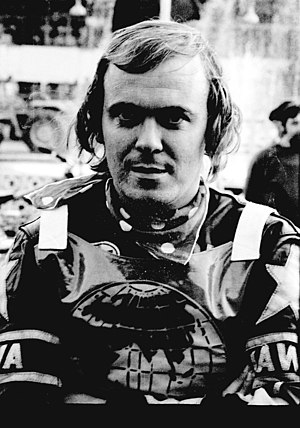
VM i speedway
Ole Olsen vandt som den første dansker VM i 1971
Verdensmesterskabet i speedway er en international konkurrence mellem verdens bedste speedway-ryttere. I dag er mesterskabet organiseret som en serie af grand prix-løb, hvor rytterne tildeles point efter deres placering i det enkelte løb. Efter alle sæsonens løb kåres rytteren med flest point til verdensmester. Indtil 1995 blev mesterskabet dog afgjort i en én-dagskonkurrence – en finale med fem heats, hvor placeringen i de enkelte heats udløste point, og rytteren med flest point efter de fem heats blev blev kåret som verdensmester.